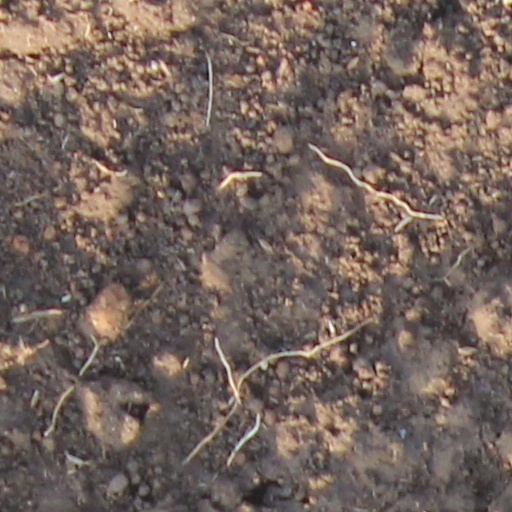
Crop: wheat